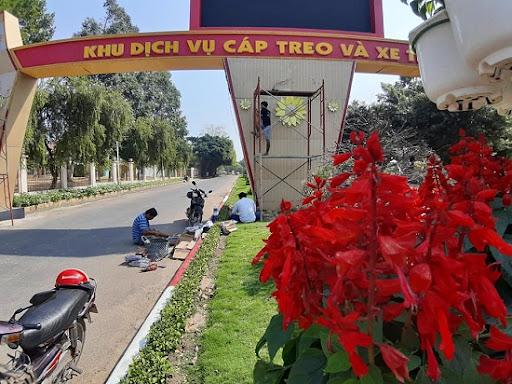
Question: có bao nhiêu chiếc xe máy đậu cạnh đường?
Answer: có hai chiếc xe máy đậu cạnh đường